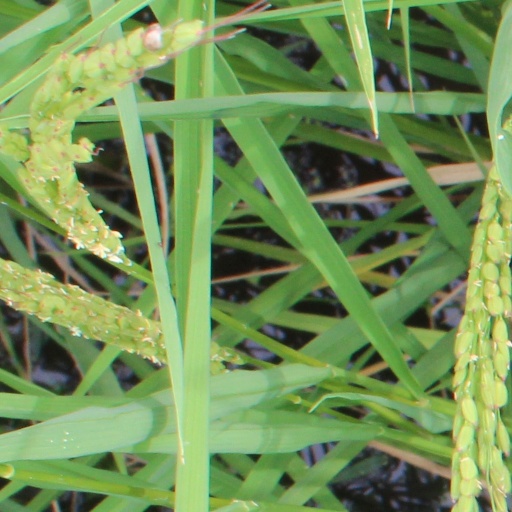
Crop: rice